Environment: real
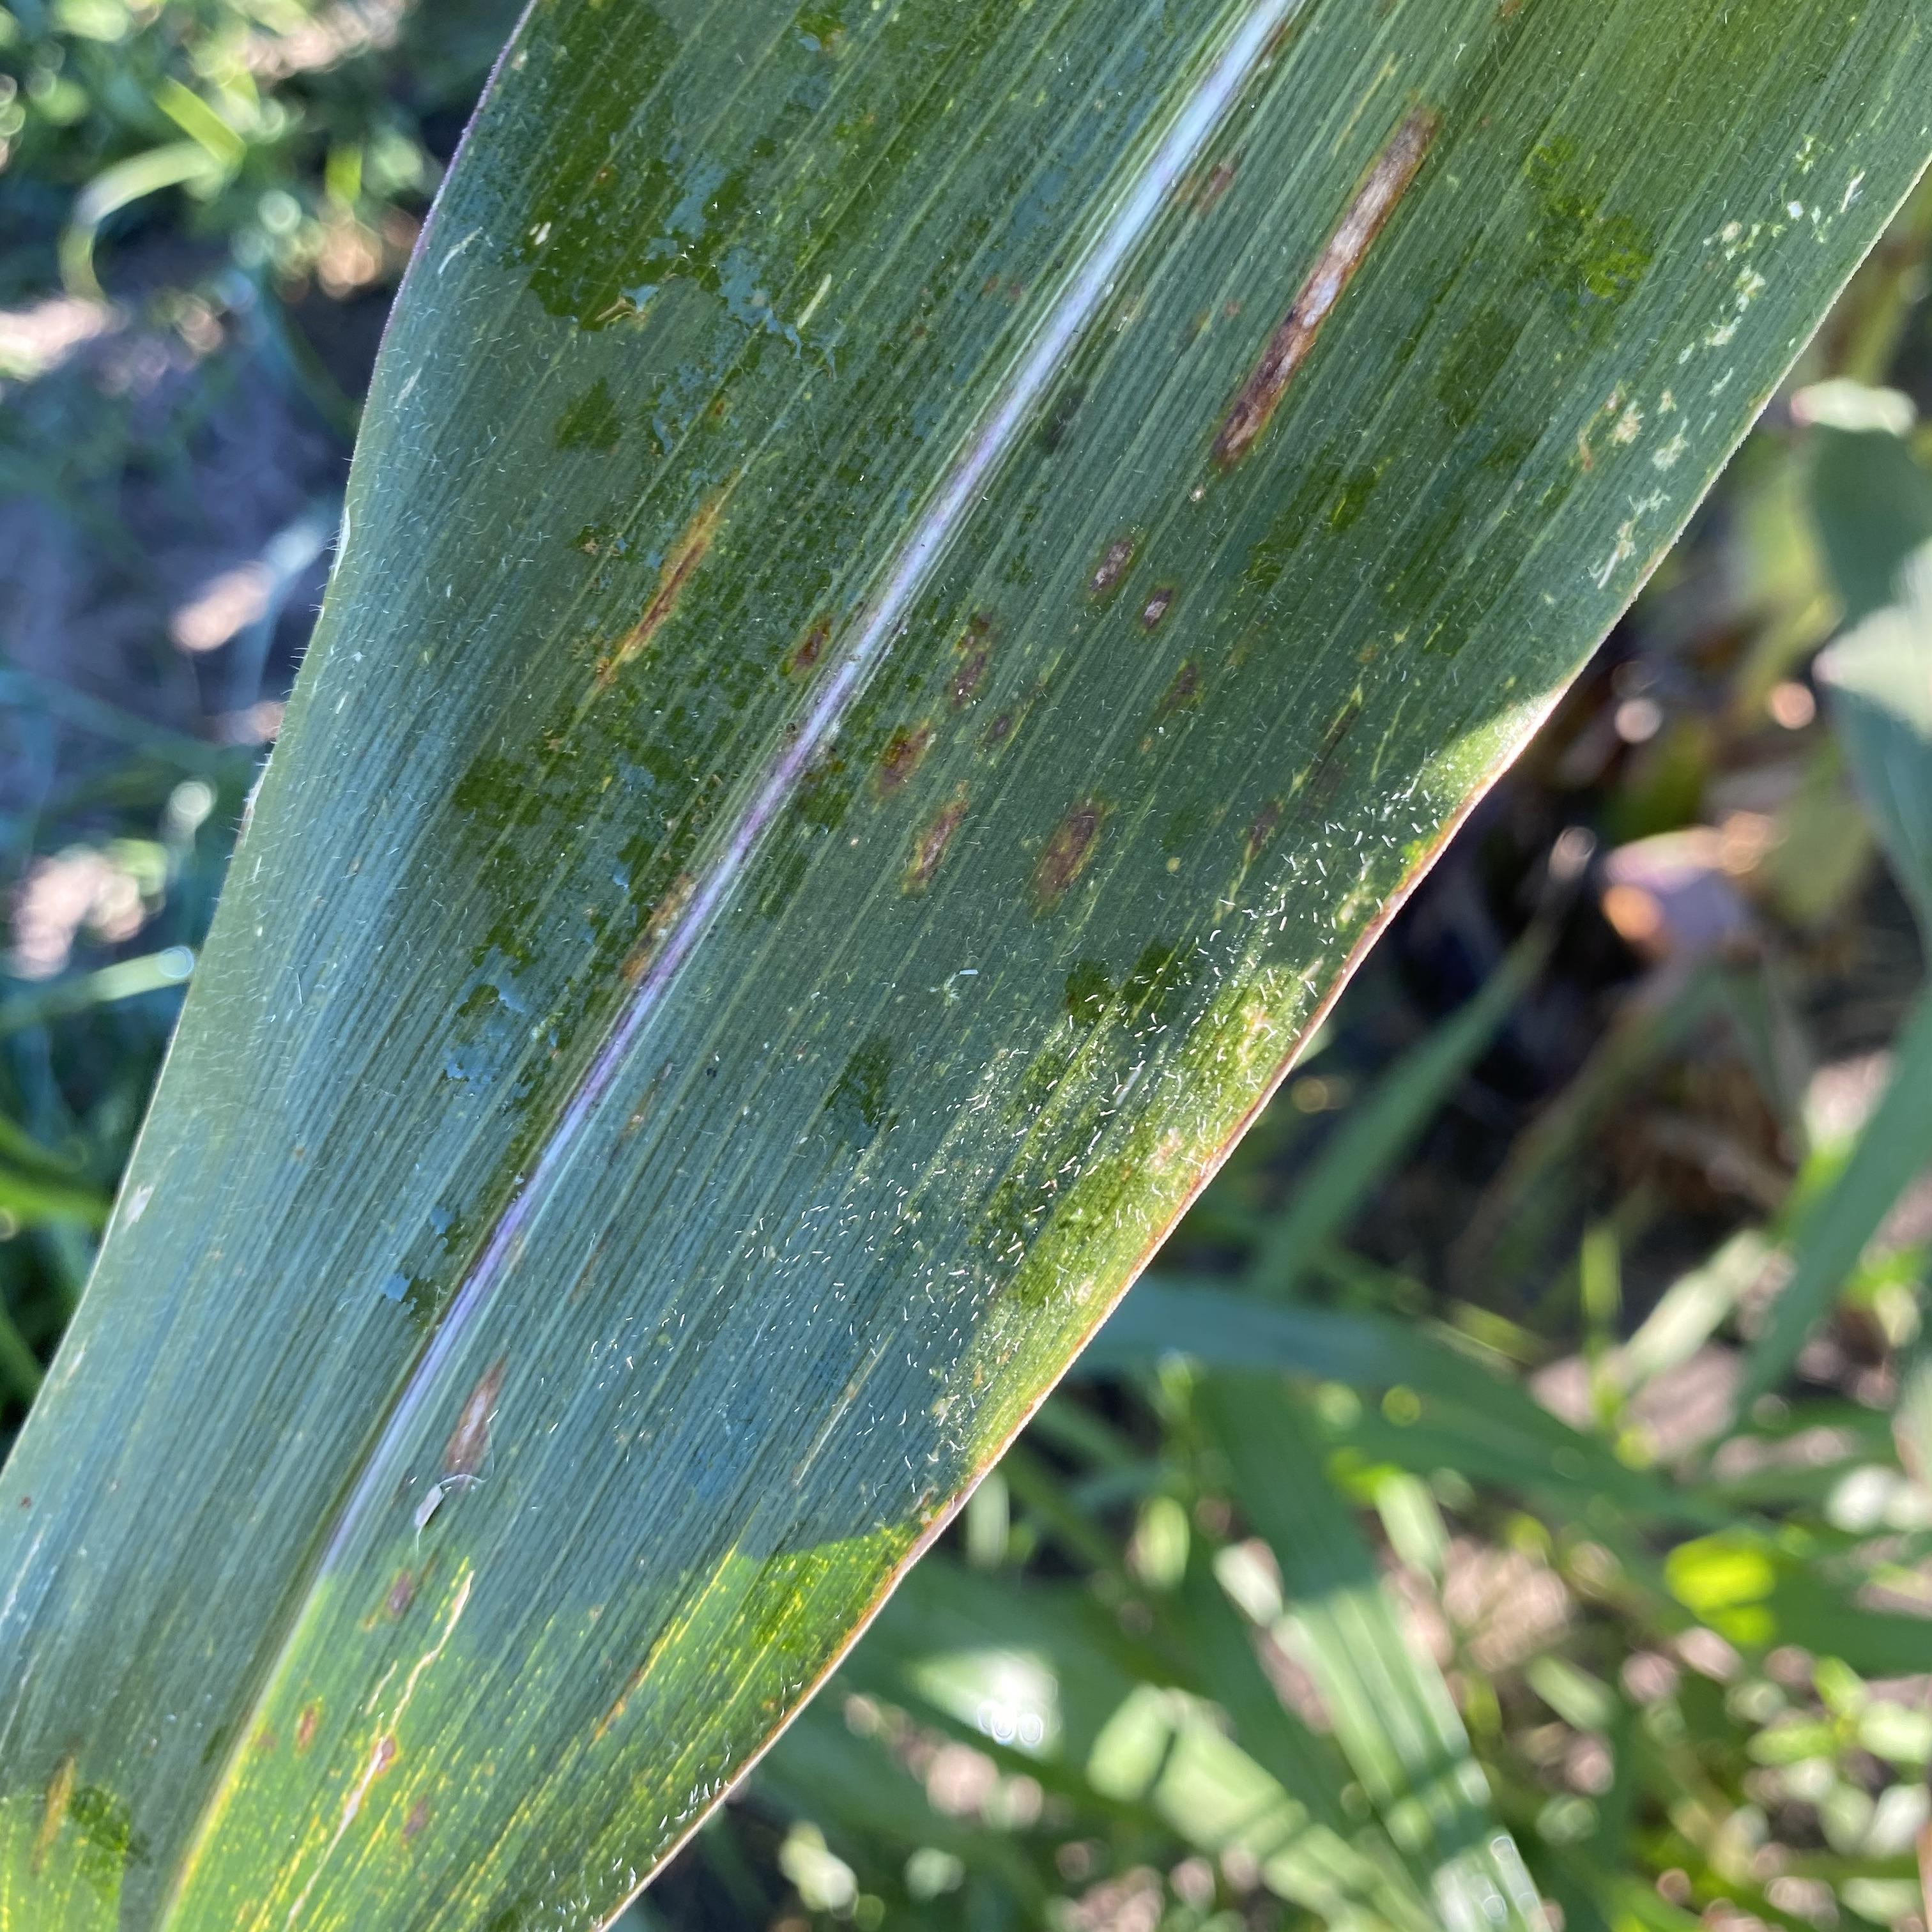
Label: gray_leaf_spot